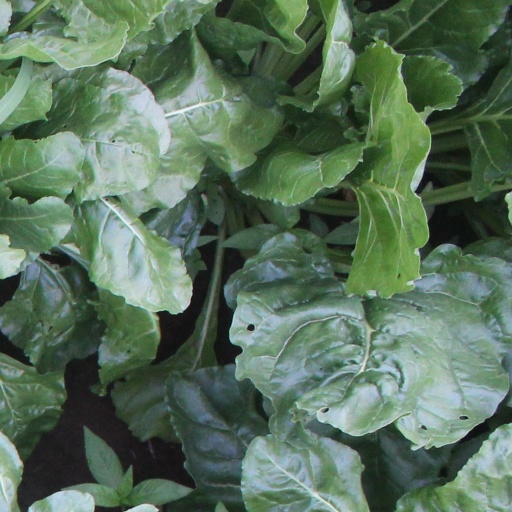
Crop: sugar beet